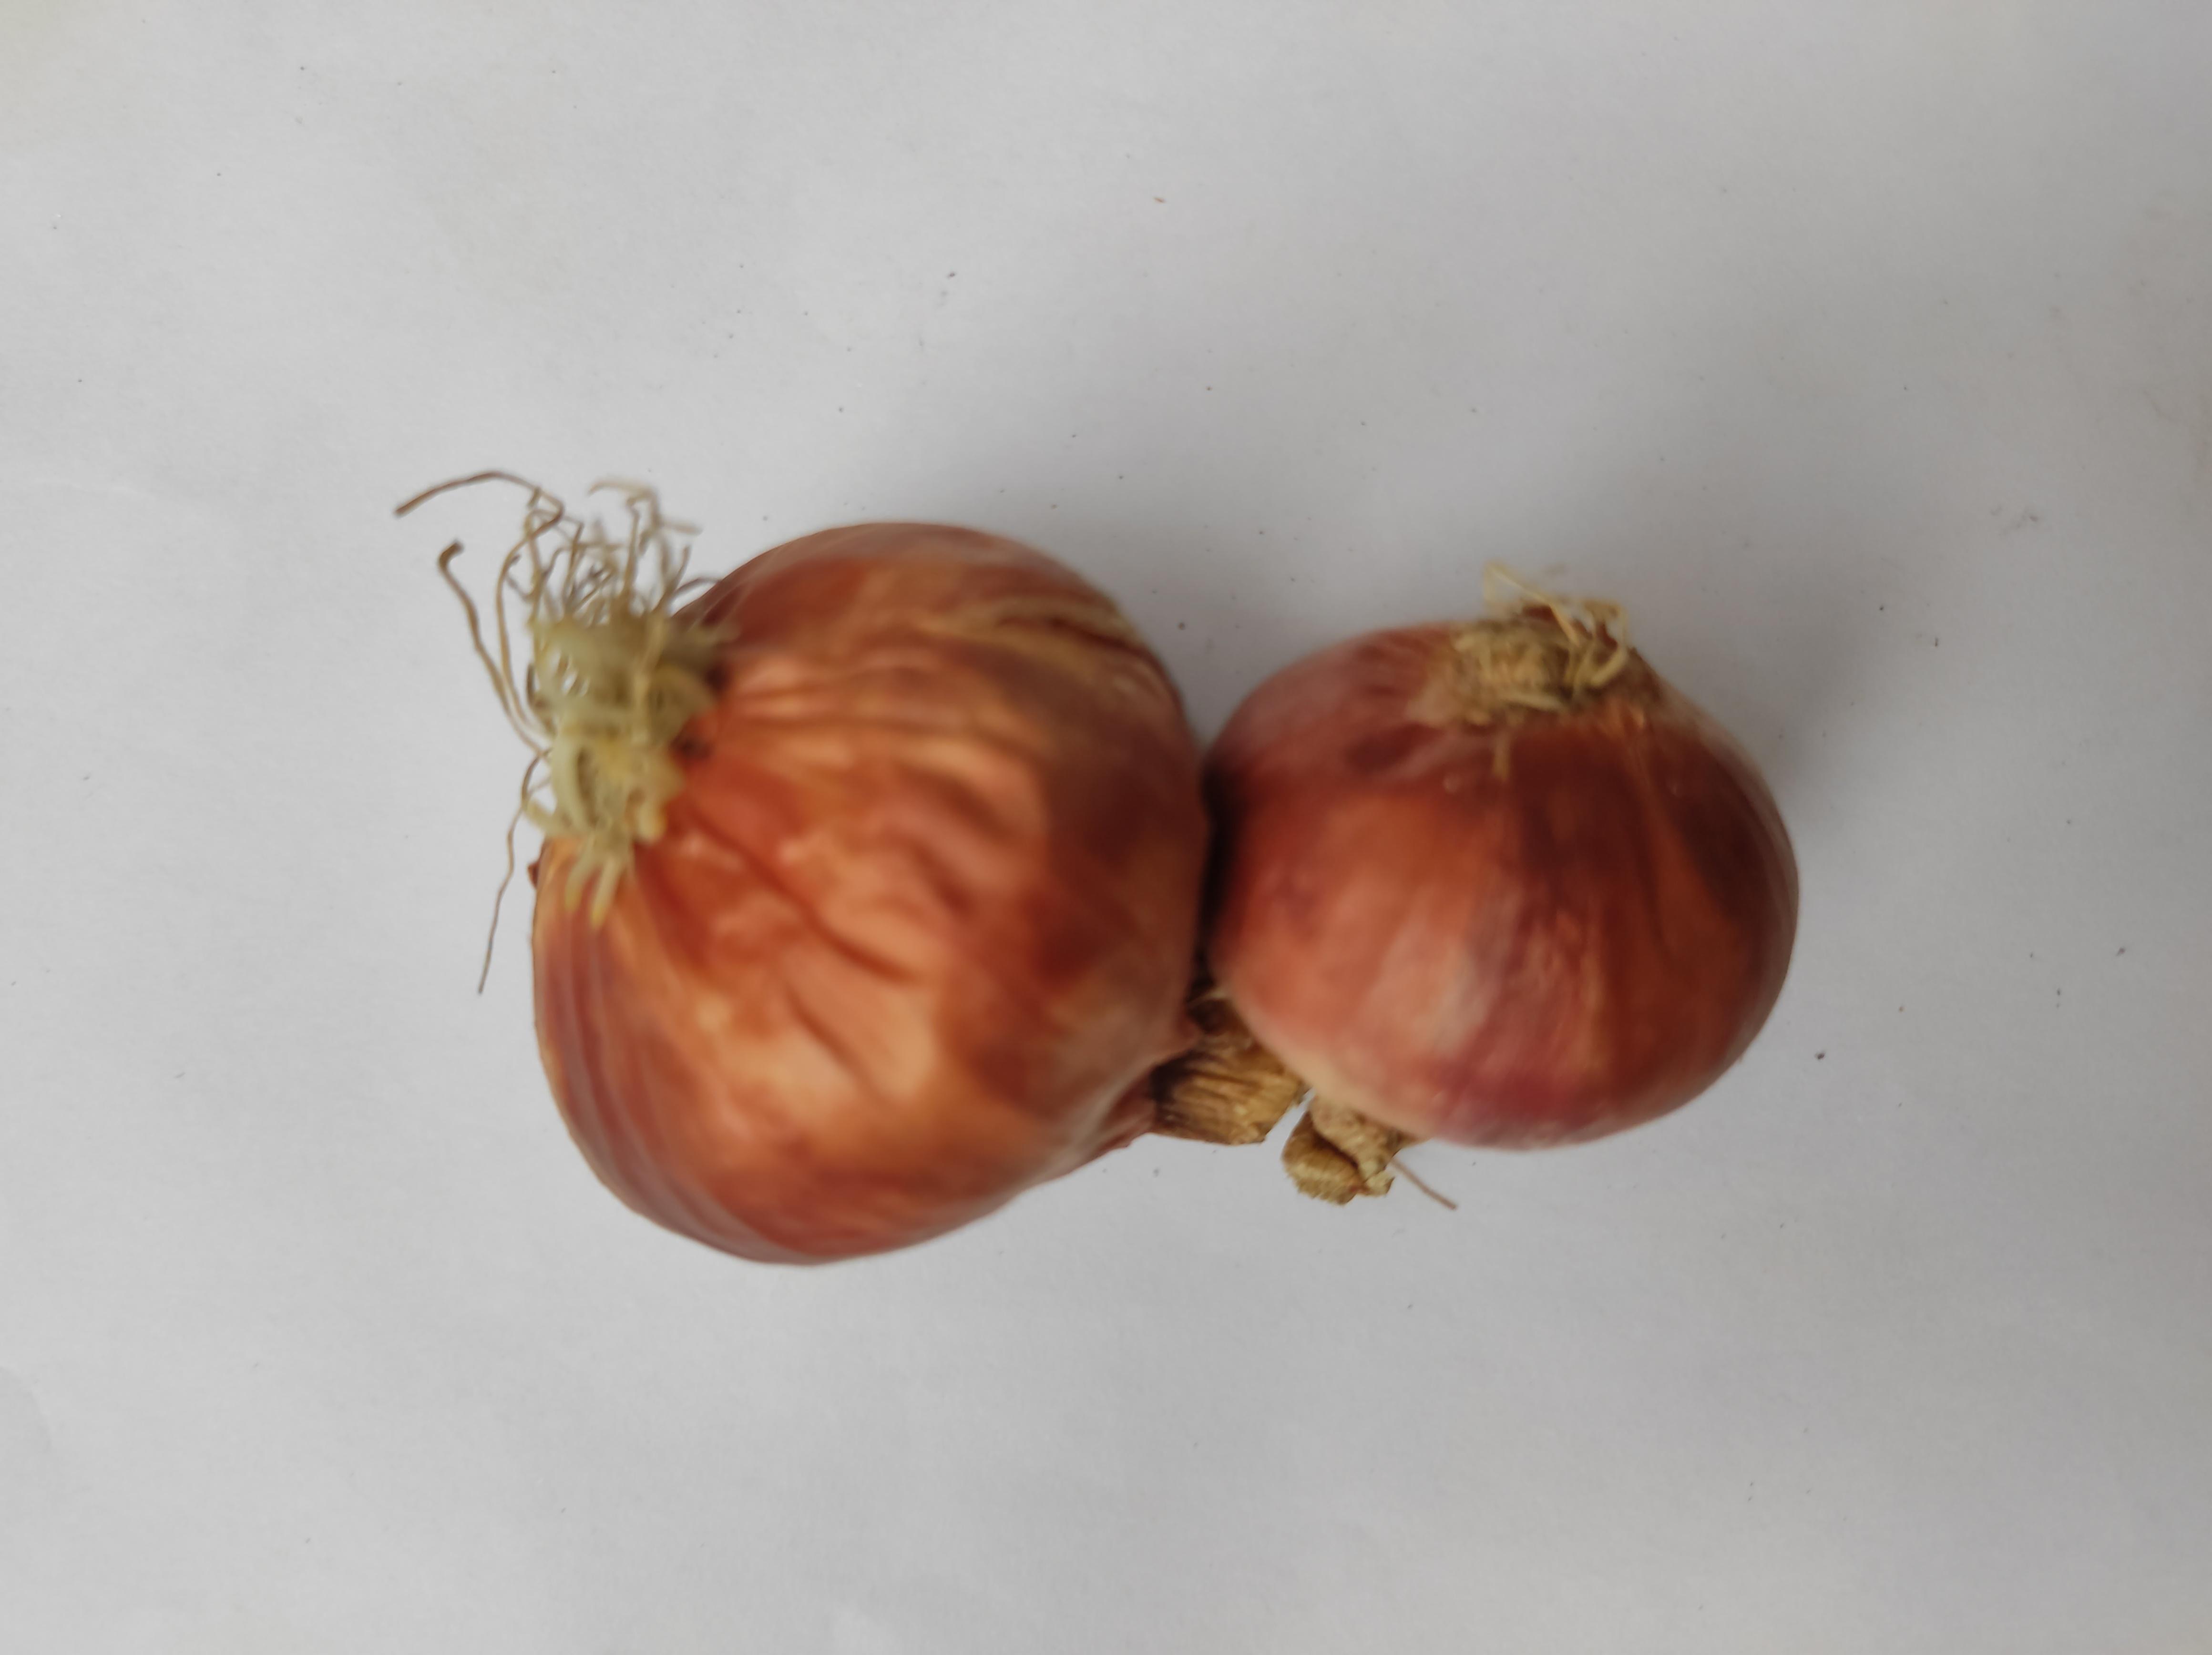
Label: Onion